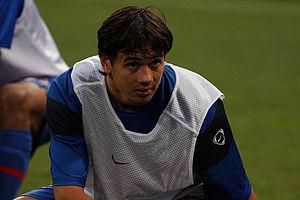
Andrei Ionescu est un footballeur roumain sous contrat avec le Aizawl FC depuis 2017.